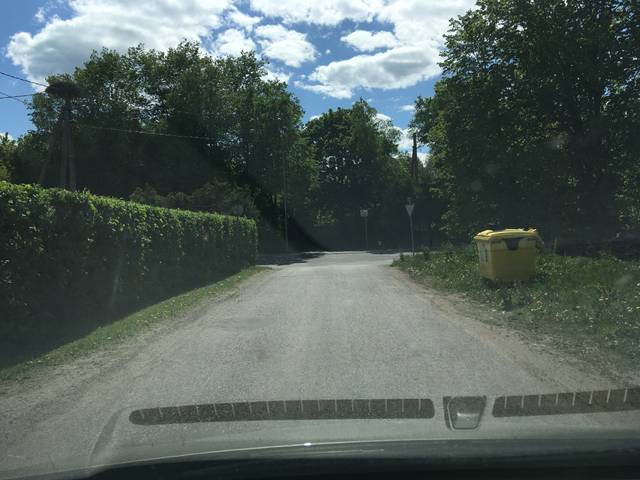
Region: Estonia
Coordinates: 59.404, 24.938